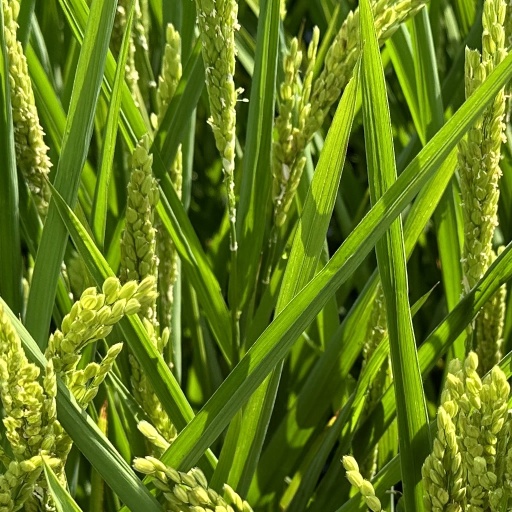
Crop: rice